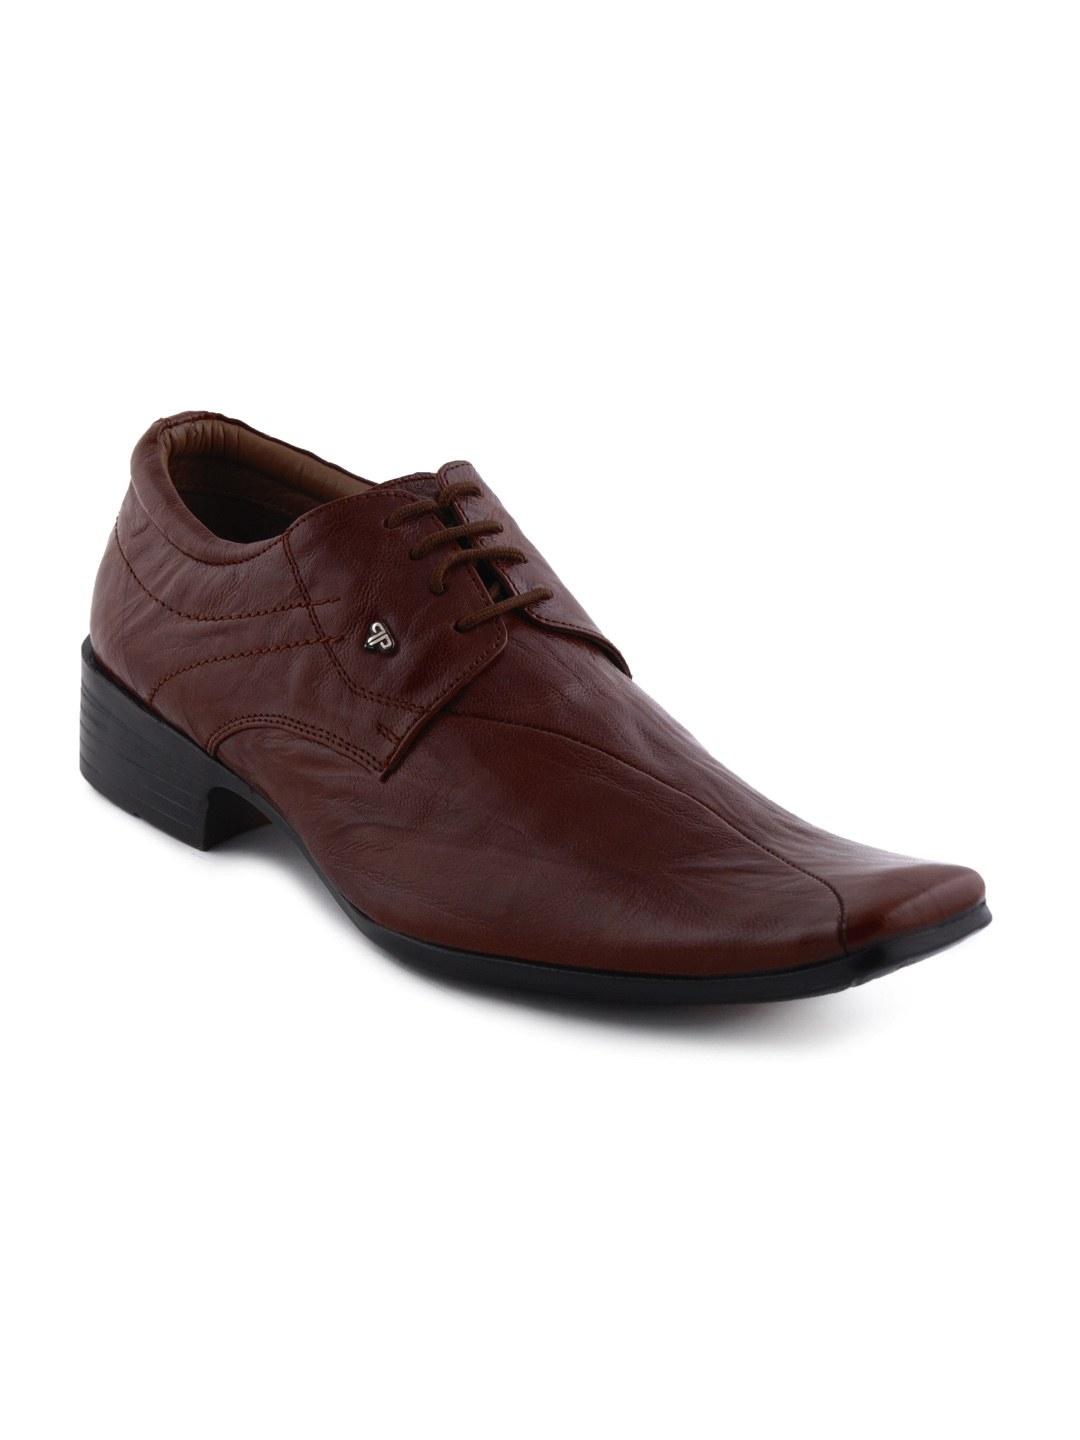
Provogue Men Brown Formal Shoes
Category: Footwear / Shoes / Formal Shoes
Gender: Men
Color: Brown
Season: Summer 2011
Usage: Formal